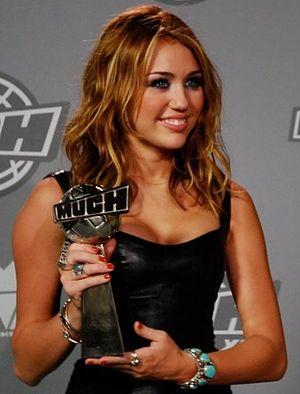
Voici la liste de quelques distinctions de l'actrice, chanteuse et auteure-compositrice-interprète américaine Miley Cyrus.